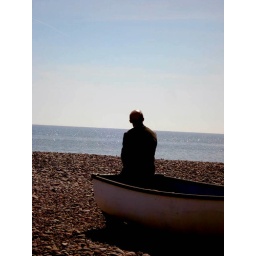
I saw someone sitting on the beach in wintertime in Sidmouth, Devon, England